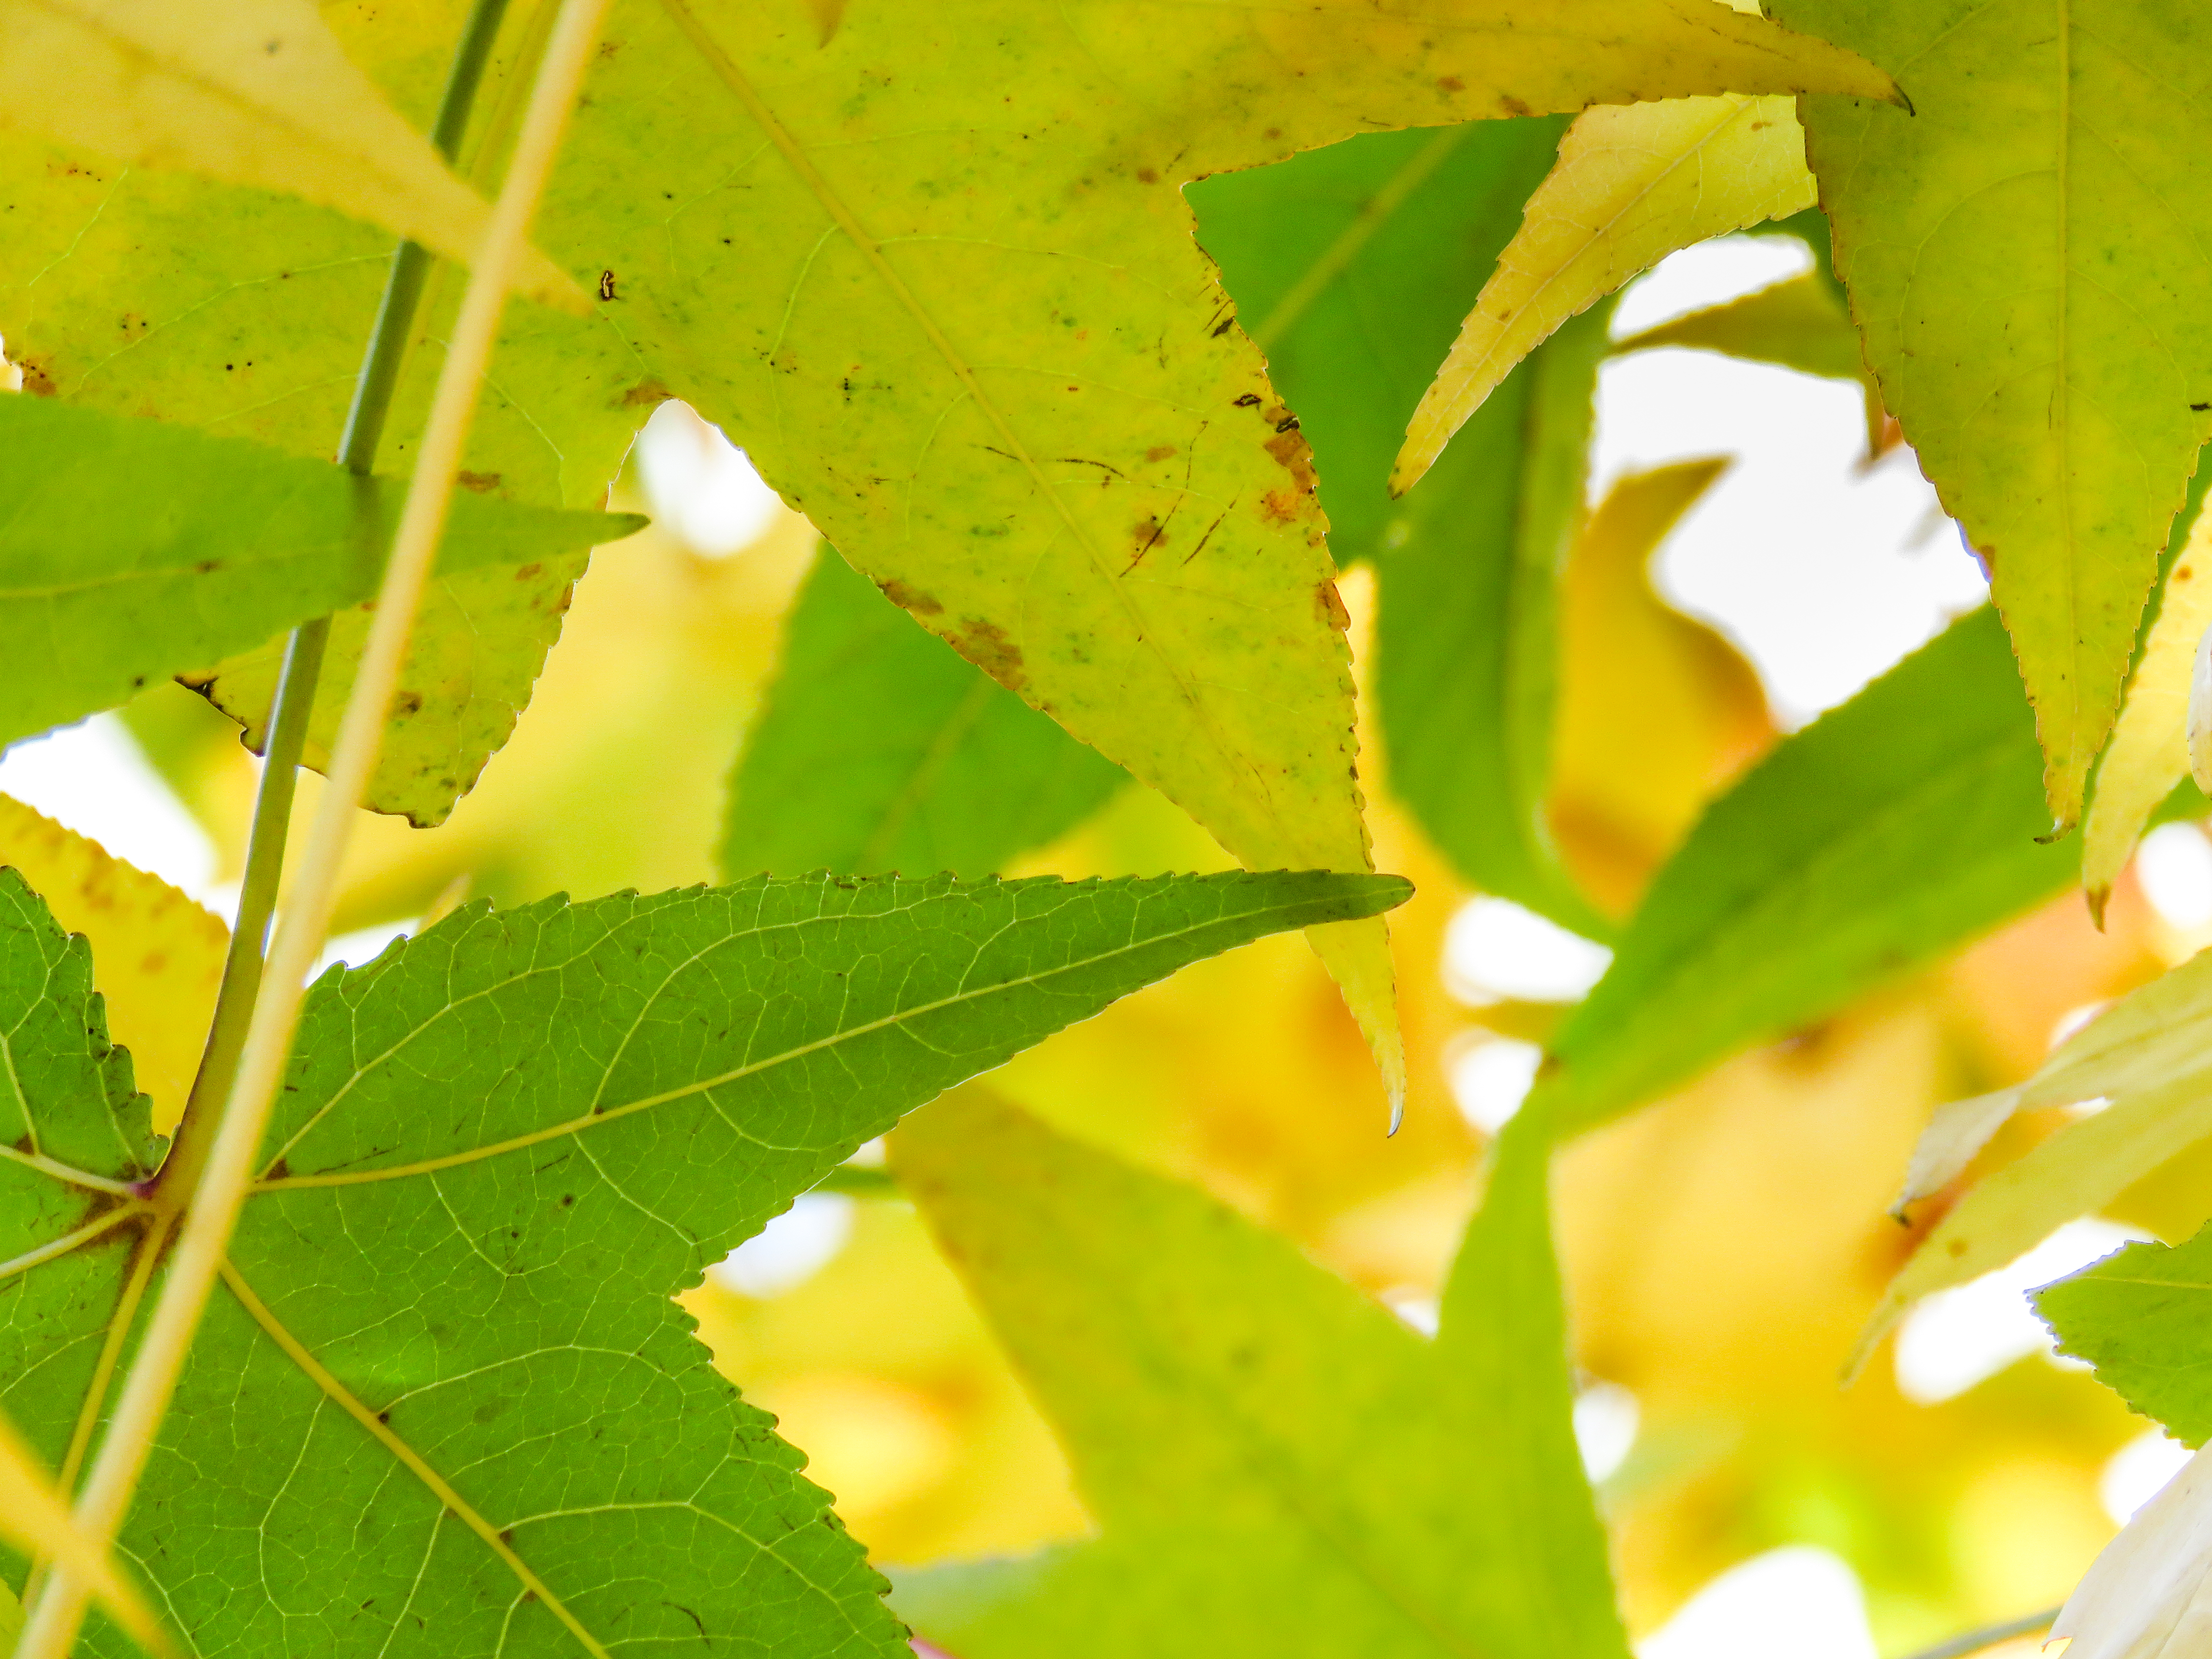
tree, nature, outdoor, branch, plant, sunlight, leaf, flower, food, green, produce, autumn, botany, yellow, flora, maple tree, leaves, publicdomain, shrub, deciduous, macro photography, flowering plant, maidenhair tree, plant stem, woody plant, land plant